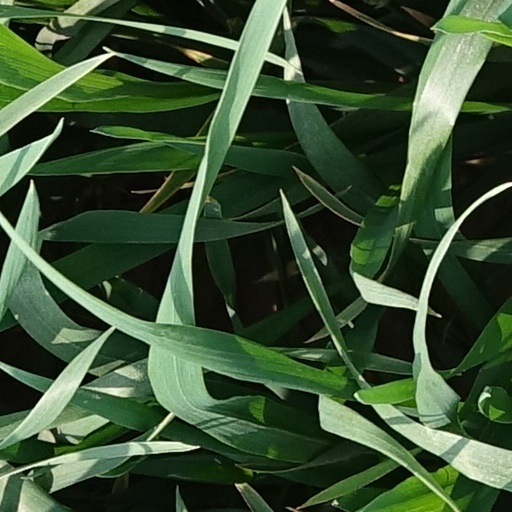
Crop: wheat